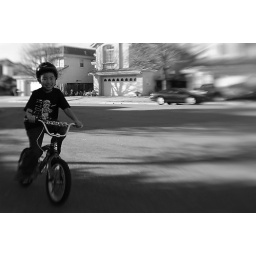
My son helped me practice shooting with my Lensbaby by riding around our street in circles.